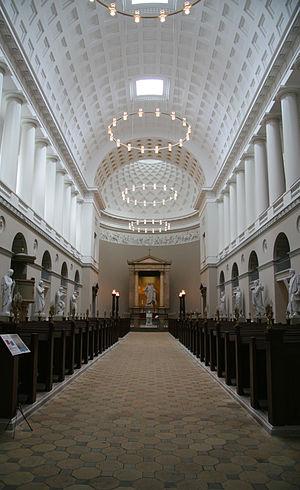
La cathédrale Notre-Dame de Copenhague est la principale église luthérienne de Copenhague, la capitale du Danemark. C’est le siège du diocèse de la ville depuis 1924.